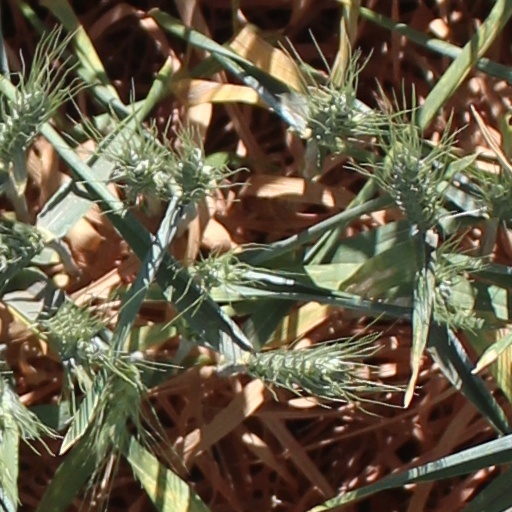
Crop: wheat